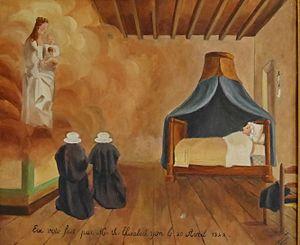
Ex voto-02-1844-Elisabeth Yon
La chapelle de Condat est une église catholique située sur la commune de Libourne, dans le département de la Gironde, en France.